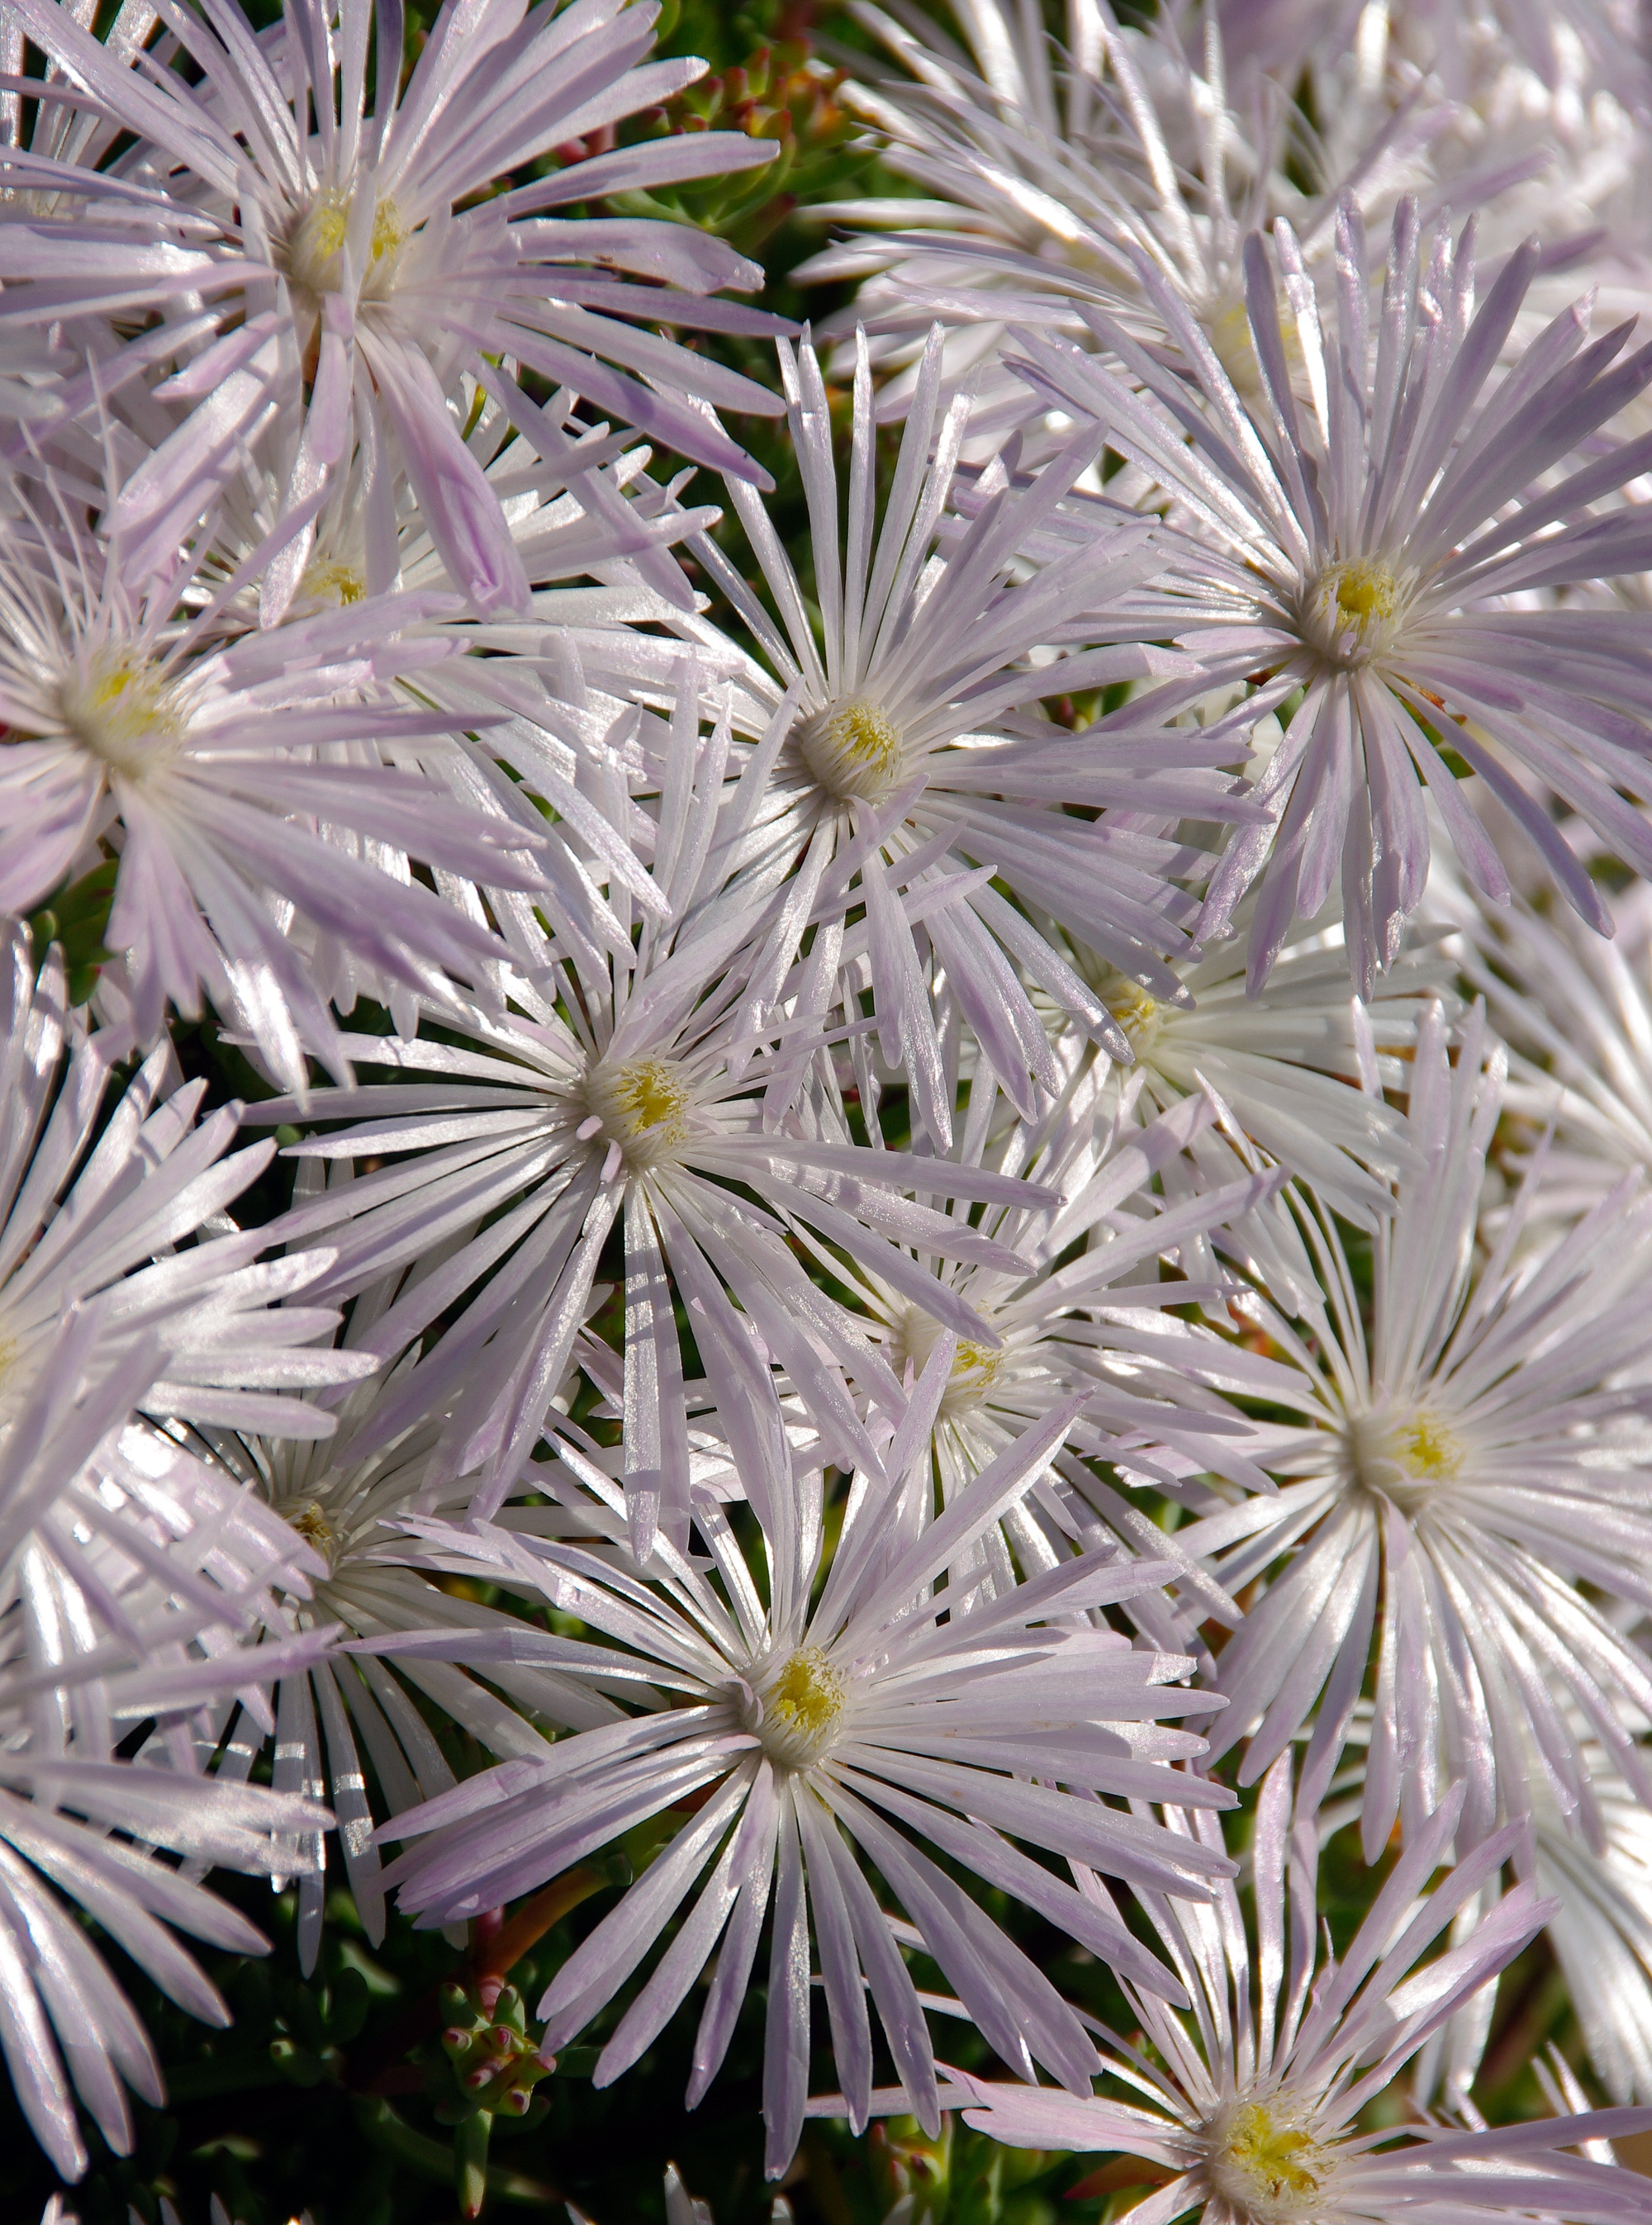
blossom, plant, white, flower, petal, bloom, herb, botany, succulent, garden, flora, wildflower, flowers, pigface, sunny, bright, aster, macro photography, flowering plant, daisy family, land plant